Licinius II

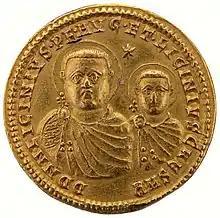
Gold multiple, worth 4 "aurei", marked: (""Our Lords Licinius, Pious Blessed Augustus, and Licinius Caesar"")

Licinius II, son of Licinius, grandson of Constantius I, and half-nephew of Constantine, was born to Flavia Julia Constantia in July or August 315.